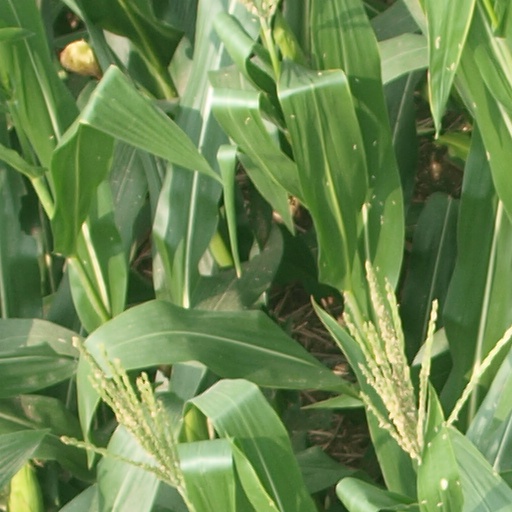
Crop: maize; corn